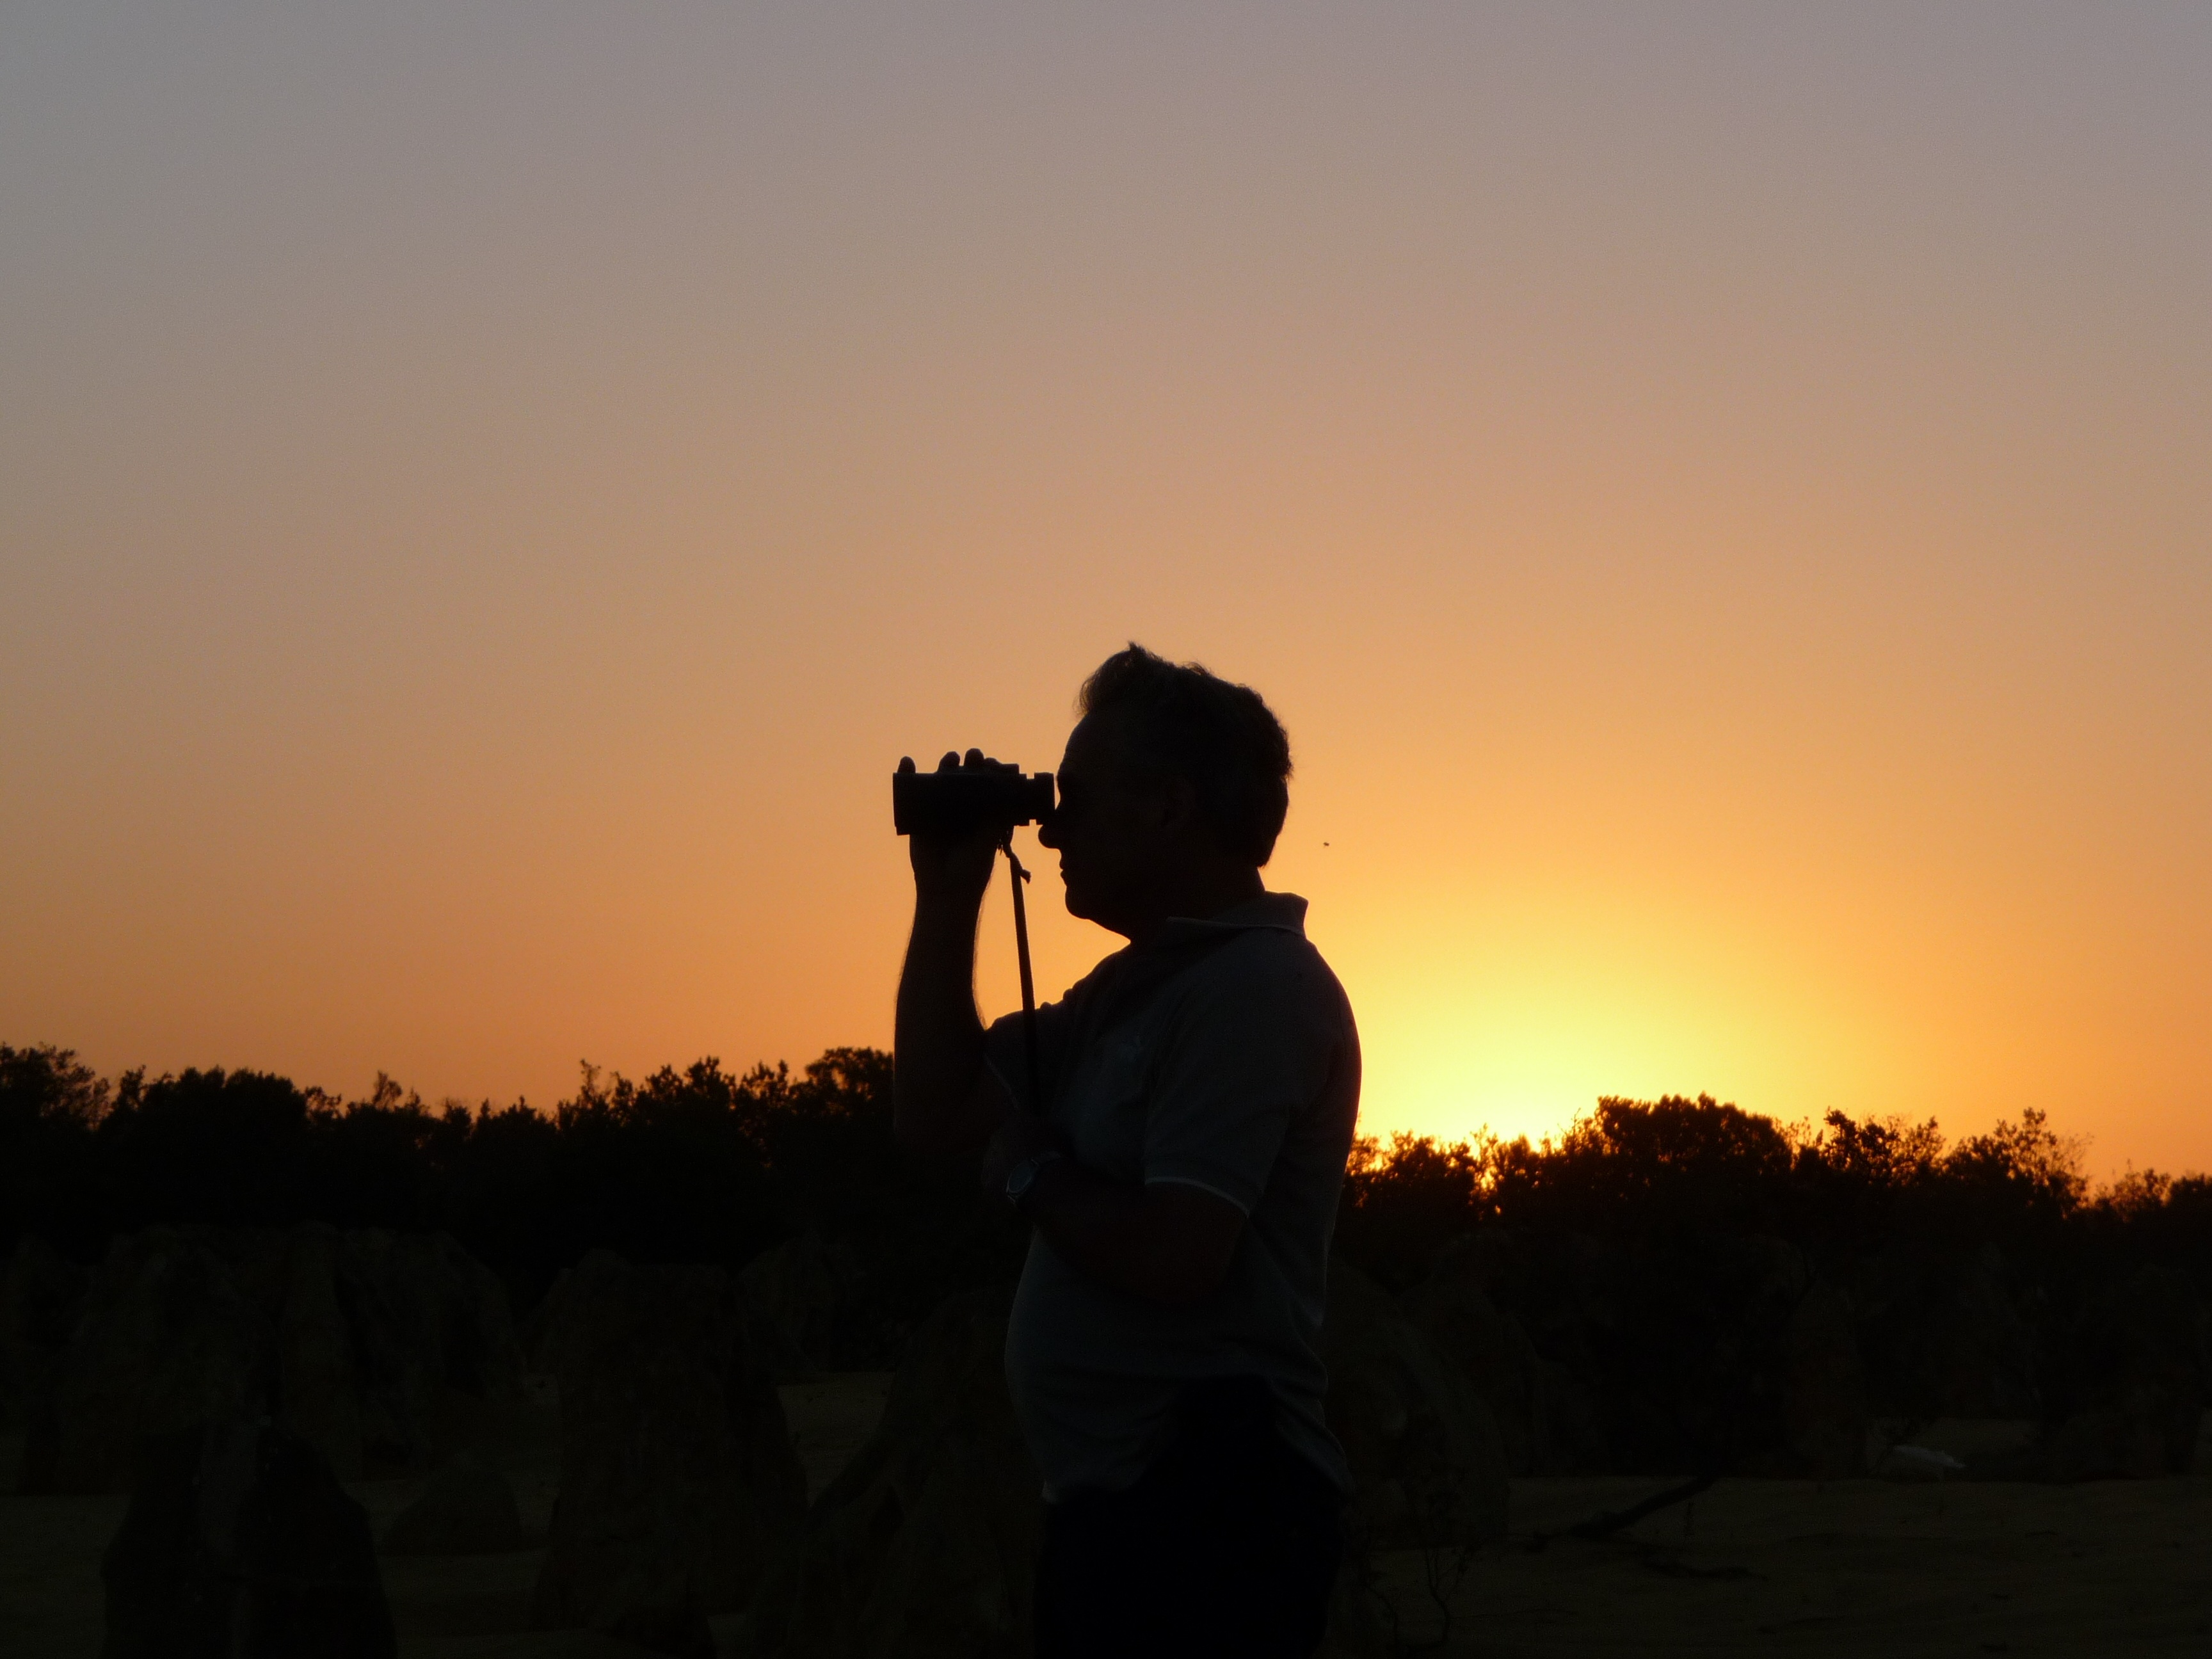
horizon, silhouette, sky, sun, sunrise, sunset, sunlight, morning, dawn, dusk, evening, scenic, observation, viewer